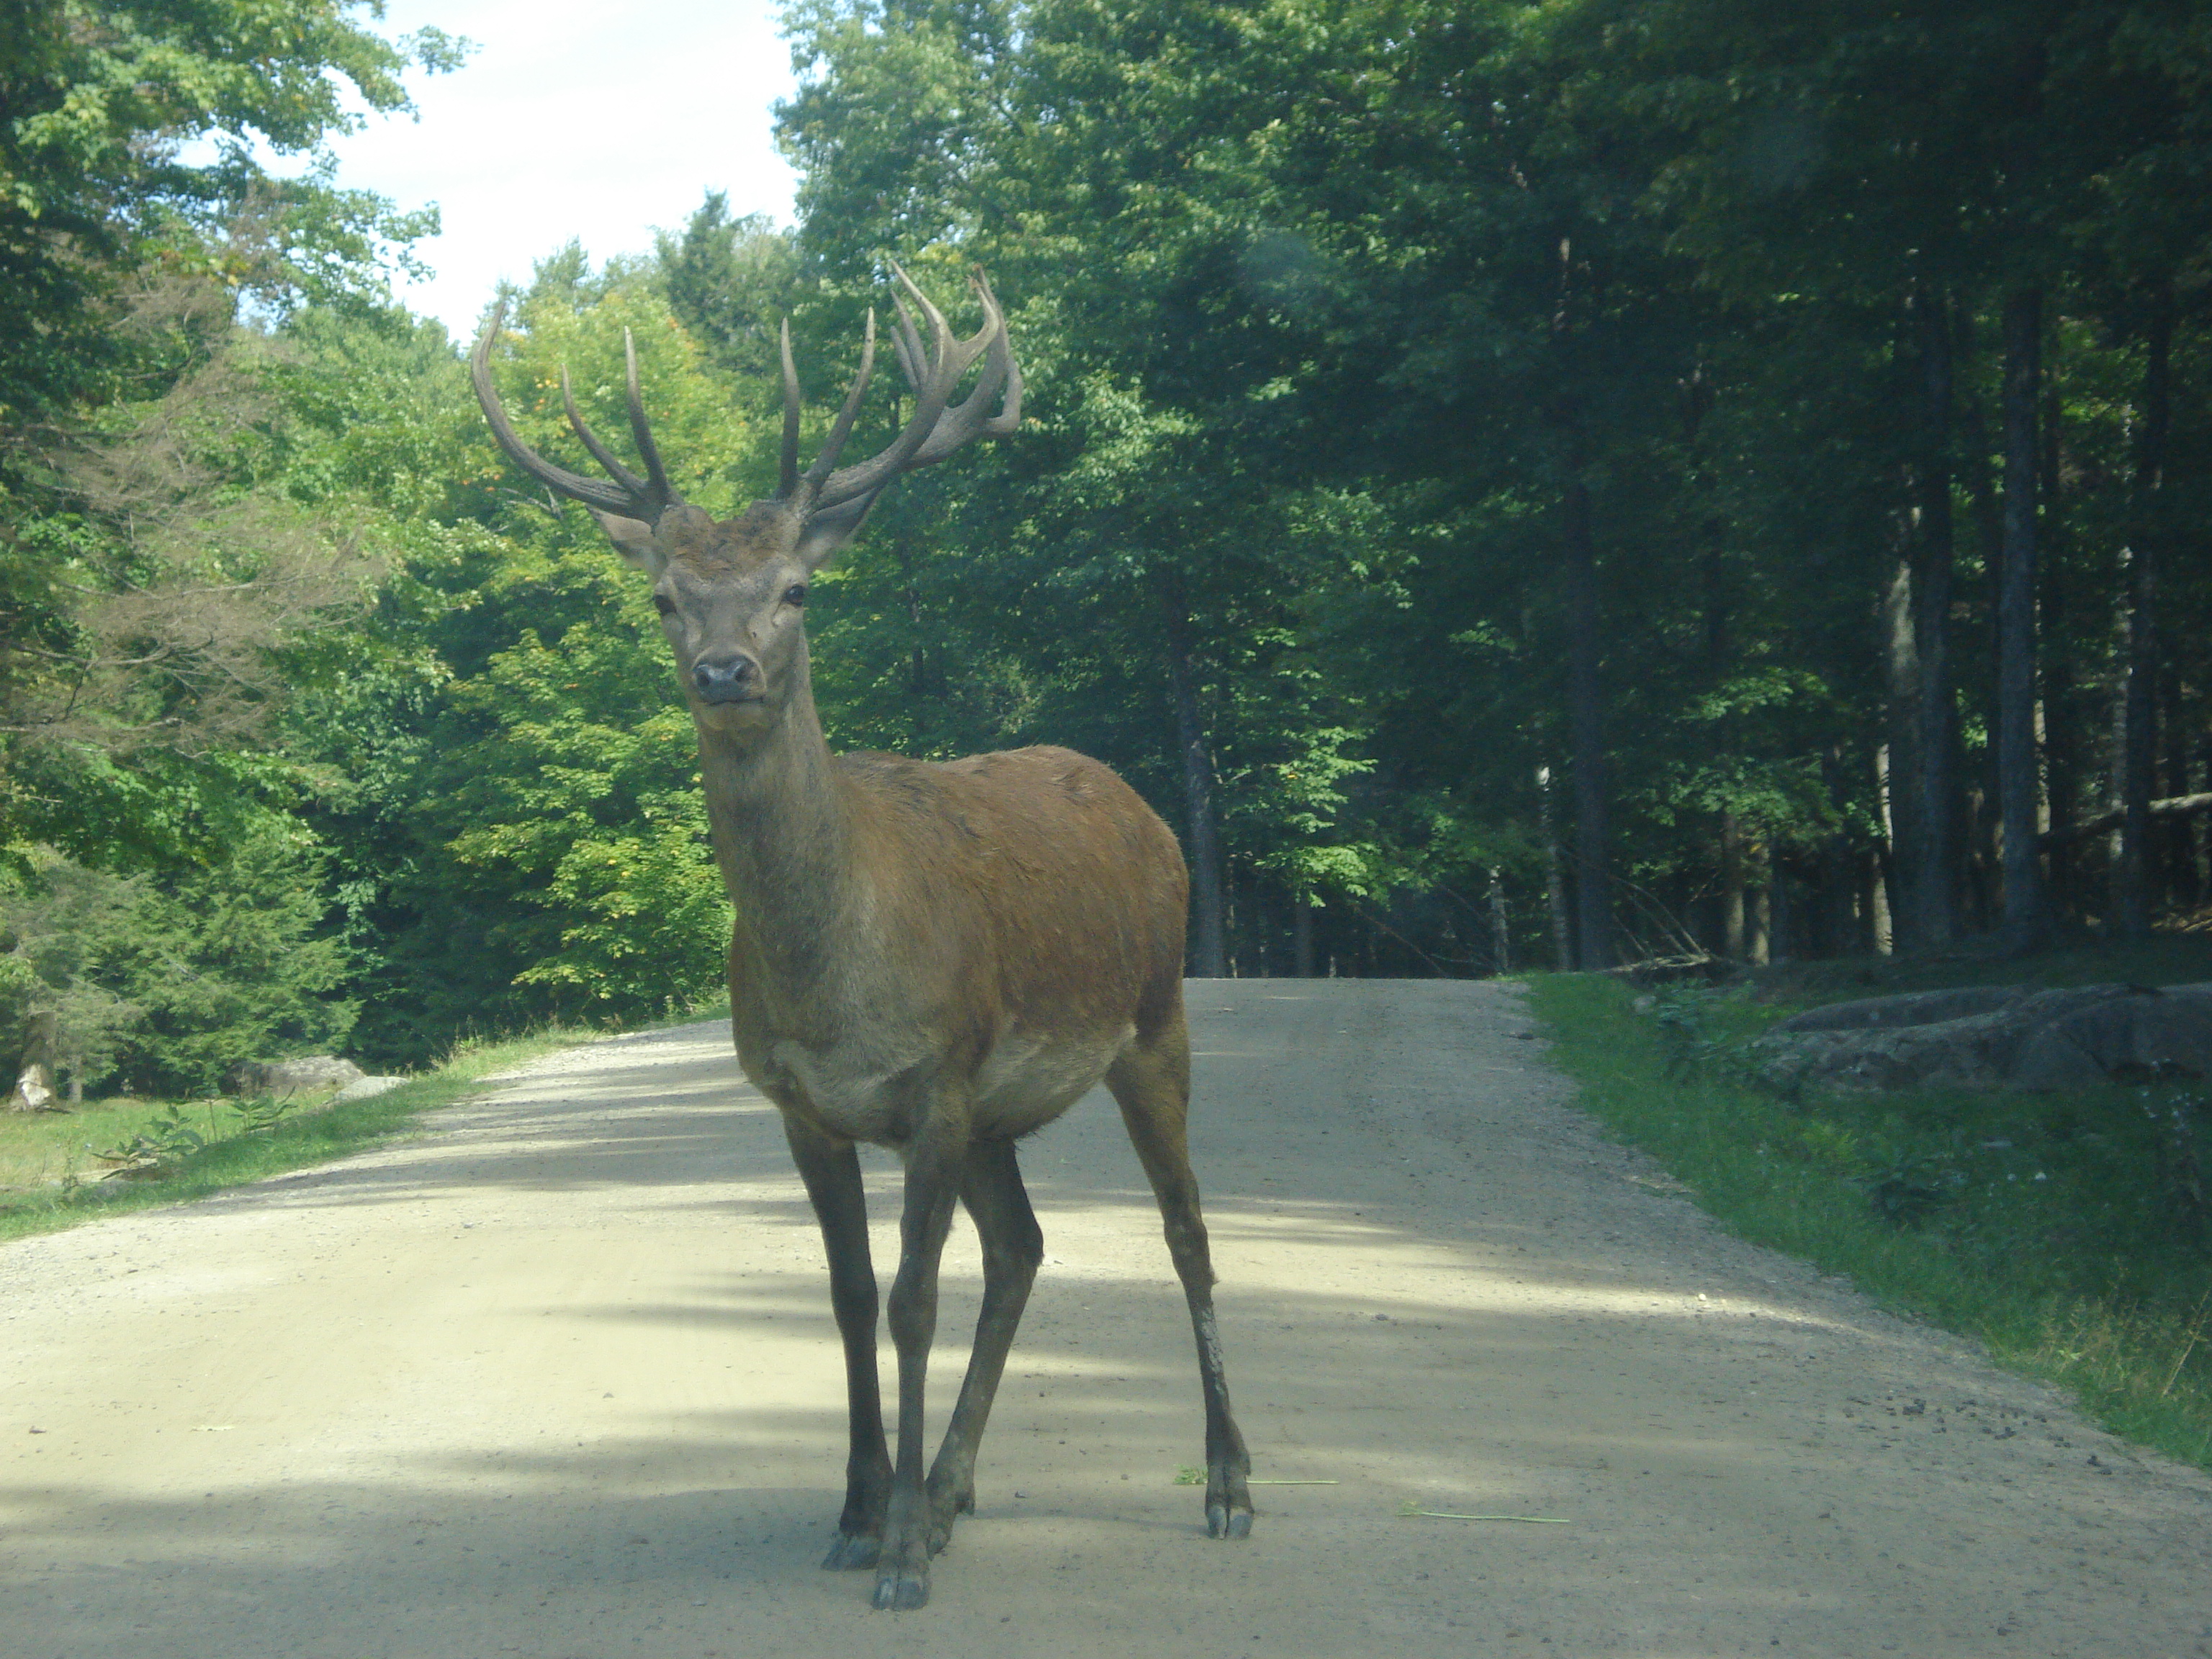
chevreuil, deer, plant, tree, elk, natural landscape, road surface, fawn, grass, terrestrial animal, working animal, landscape, road, horn, snout, tail, asphalt, reindeer, forest, woodland, grassland, wildlife, antler, sky, pasture, antelope, white tailed deer, temperate broadleaf and mixed forest, path, cow goat family, shade, trail, Northern hardwood forest